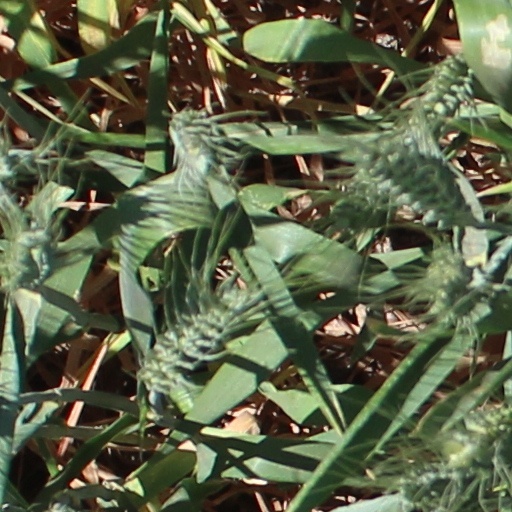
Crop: wheat